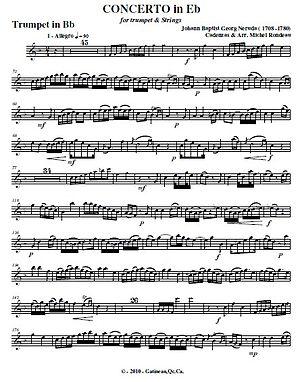
partition de neruda